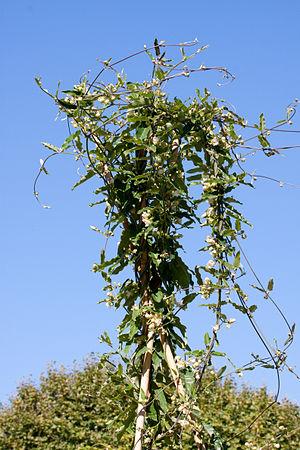
Floraison d'Araujia sericifera au Jardin des Plantes - Paris - France
Araujia sericifera, l'araujia porte-soie, est une liane de la famille des Apocynacées.
Araujia est un genre de lianes de la famille des Apocynacées.